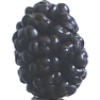
Label: Mulberry 1